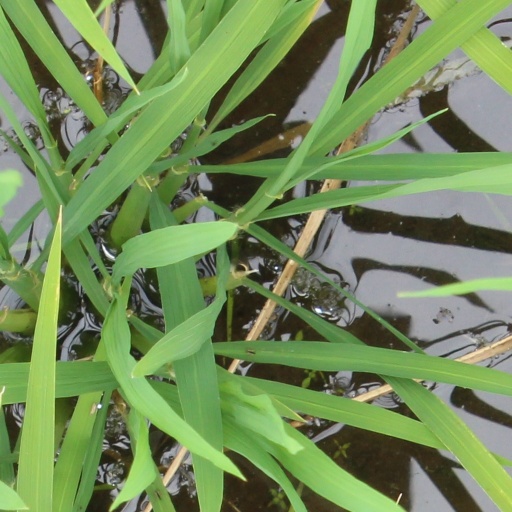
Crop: rice